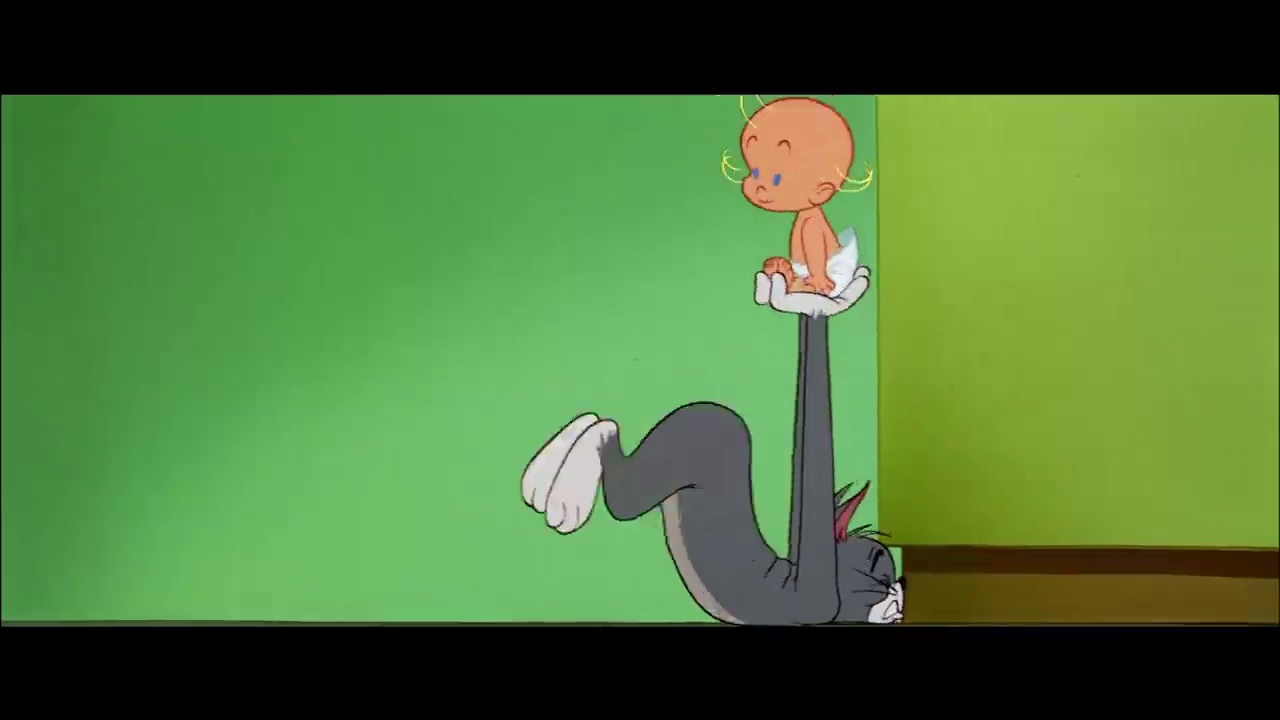
Portrait style: Cartoon Portrait